Derek Piggott

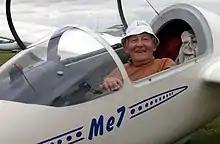
Derek Piggott in his natural habitat at the Lasham Regional Competition in 2005

Alan Derek Piggott (27 December 1922 – 6 January 2019) was one of Britain's best known glider pilots and instructors. He had over 5,000 hours on over 153 types of powered aircraft and over 5,000 hours on over 184 types of glider. He was honoured for his work on the instruction and safety of glider pilots. In 1961 he became the first person to make an officially authenticated take-off and flight in a man-powered aircraft. He also worked as a stunt pilot in several feature films.